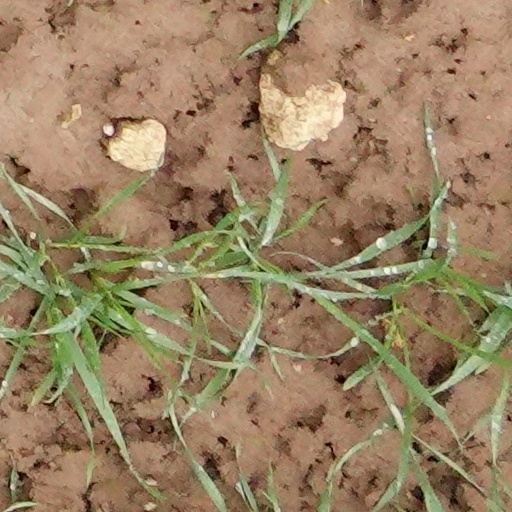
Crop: wheat